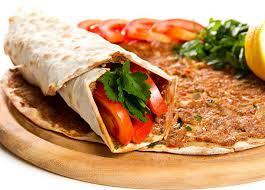
Yemek: lahmacun